F5WC

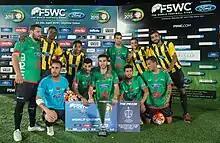
Morocco won the 2015 F5WC World Finals

Each local qualifier is independently organised by the "LOC" in accordance with the guidelines preset by the F5WC. These local qualifiers have a fixed period in which to be completed and winning team's data submitted to the F5WC.